Edward Macnaghten, Baron Macnaghten

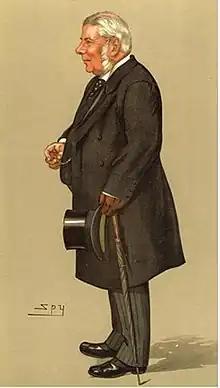
Macnaghten as depicted by "Spy" (Leslie Ward) in Vanity Fair, 31 October 1895

Edward Macnaghten, Baron Macnaghten, (3 February 1830 – 17 February 1913) was an Anglo-Irish law lord, barrister, rower, and Conservative-Unionist politician.